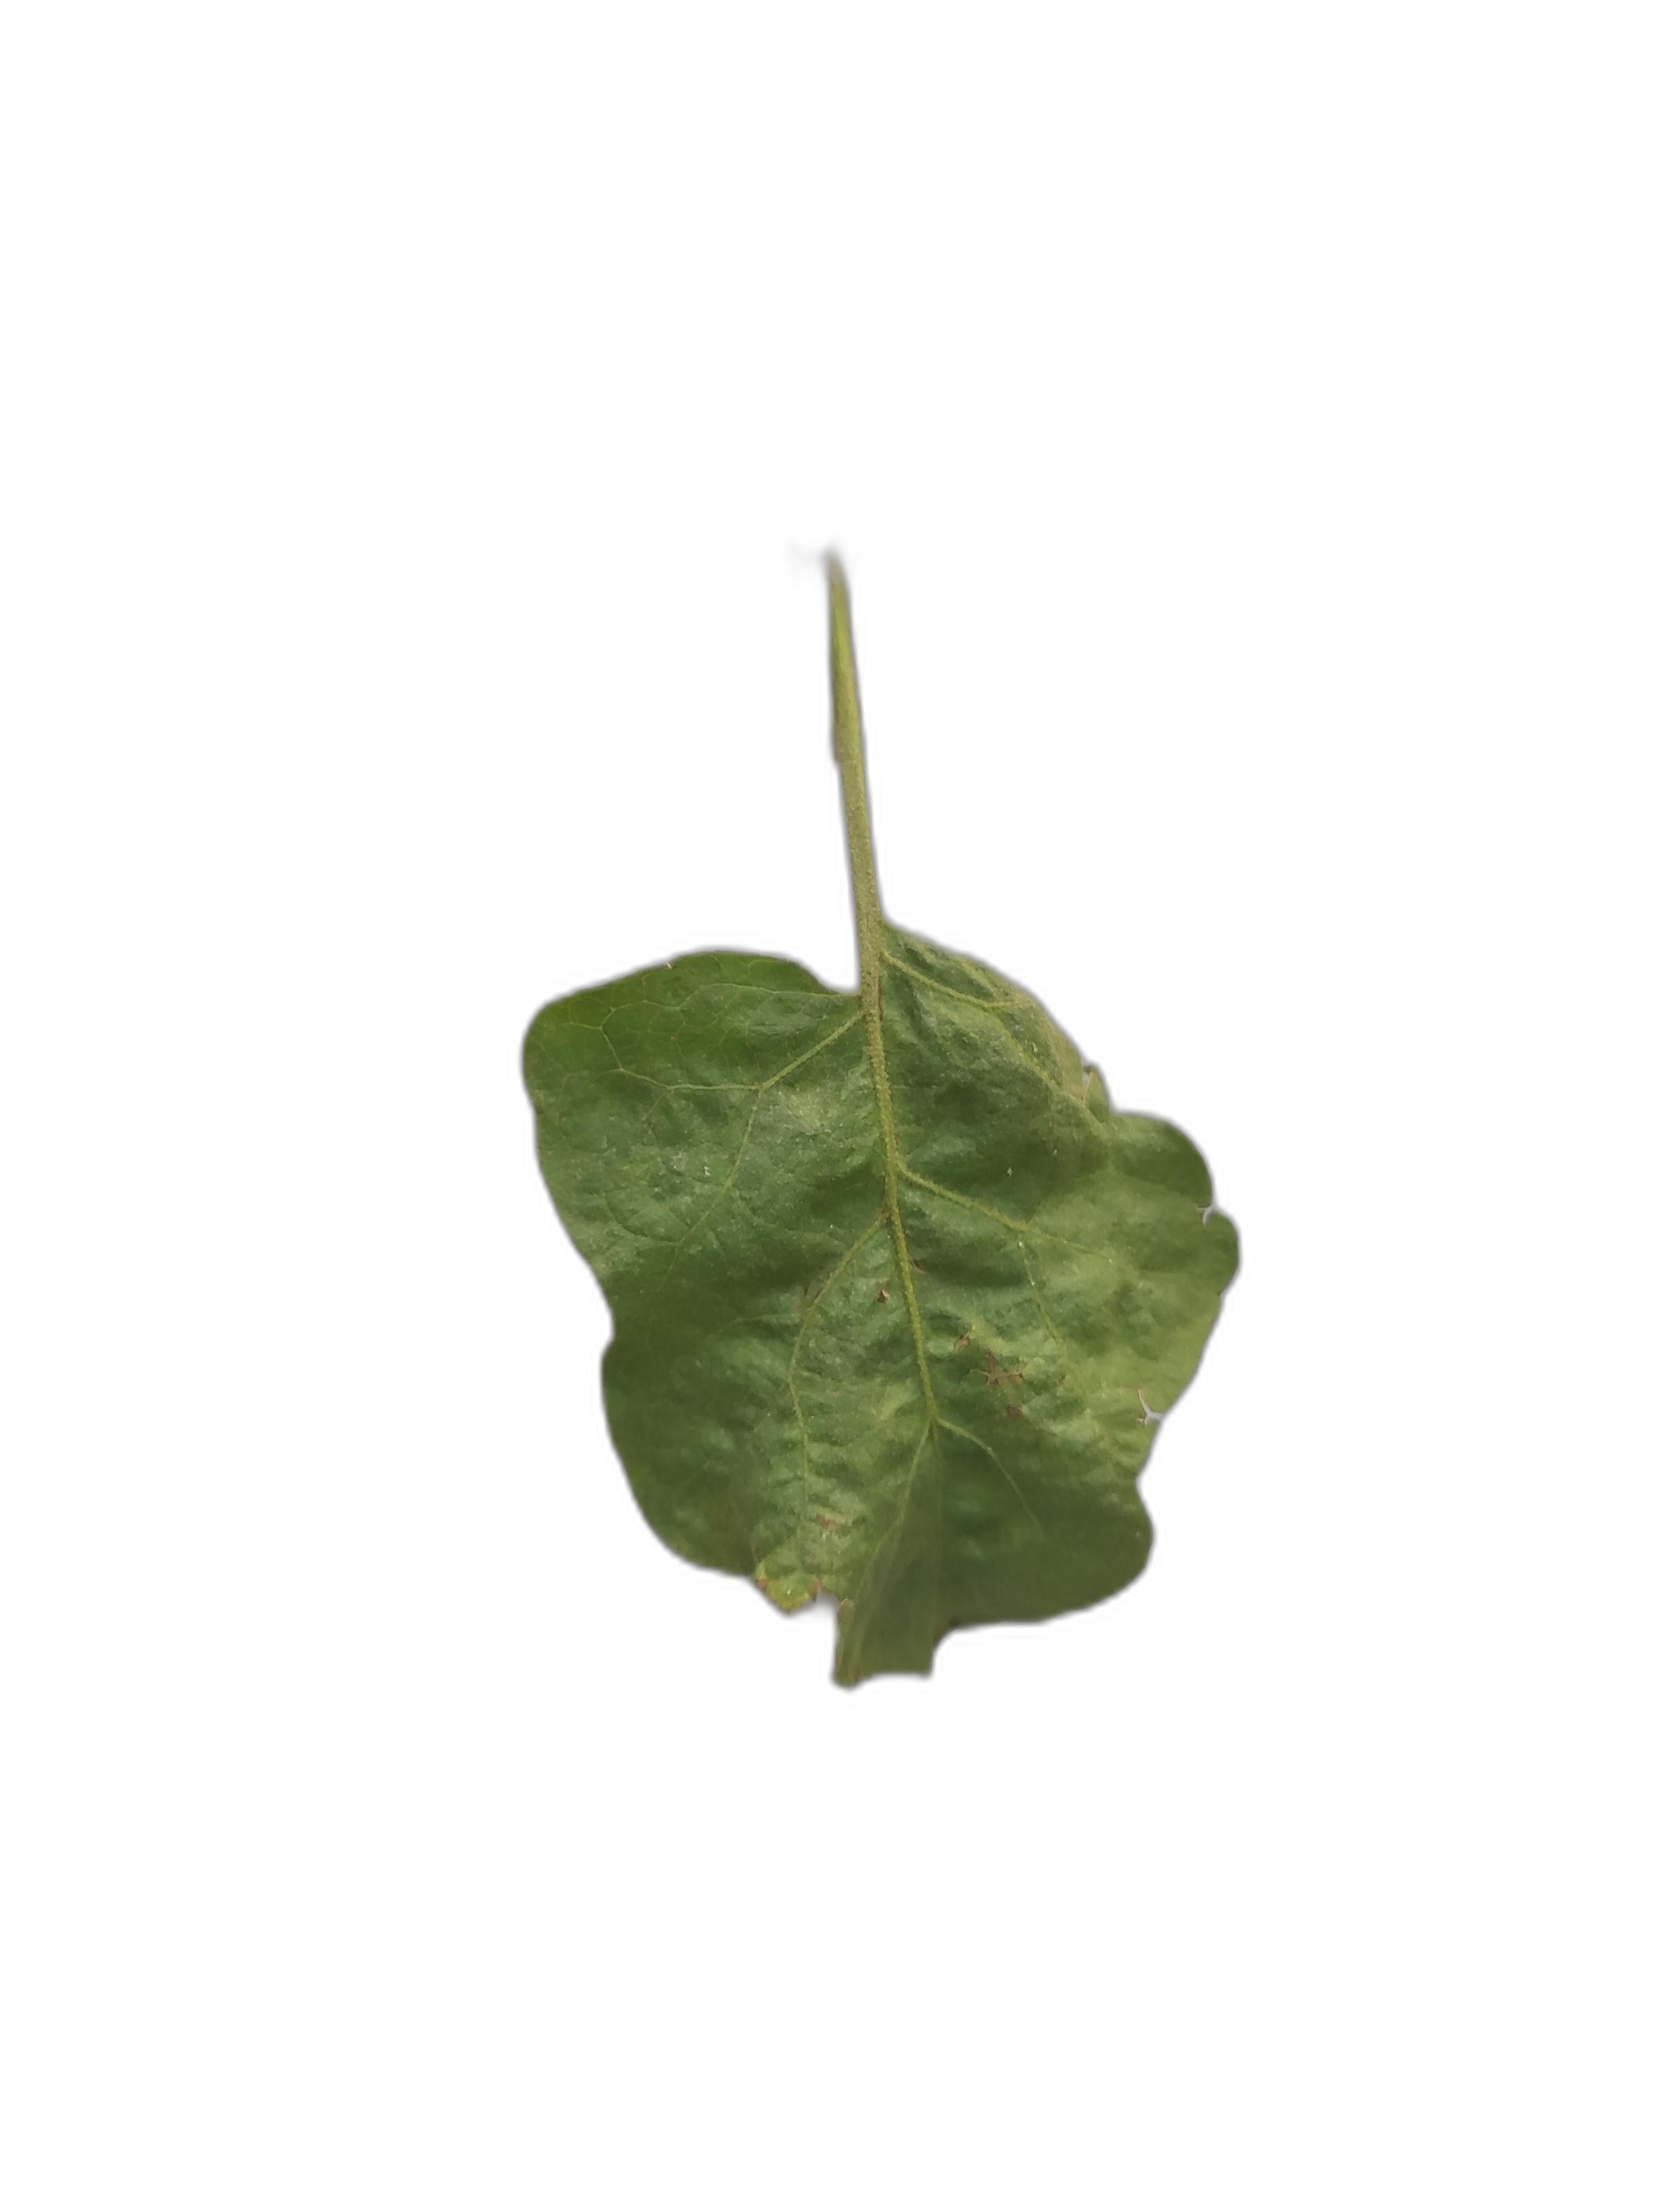
Label: White Mold Disease